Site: brandenburg
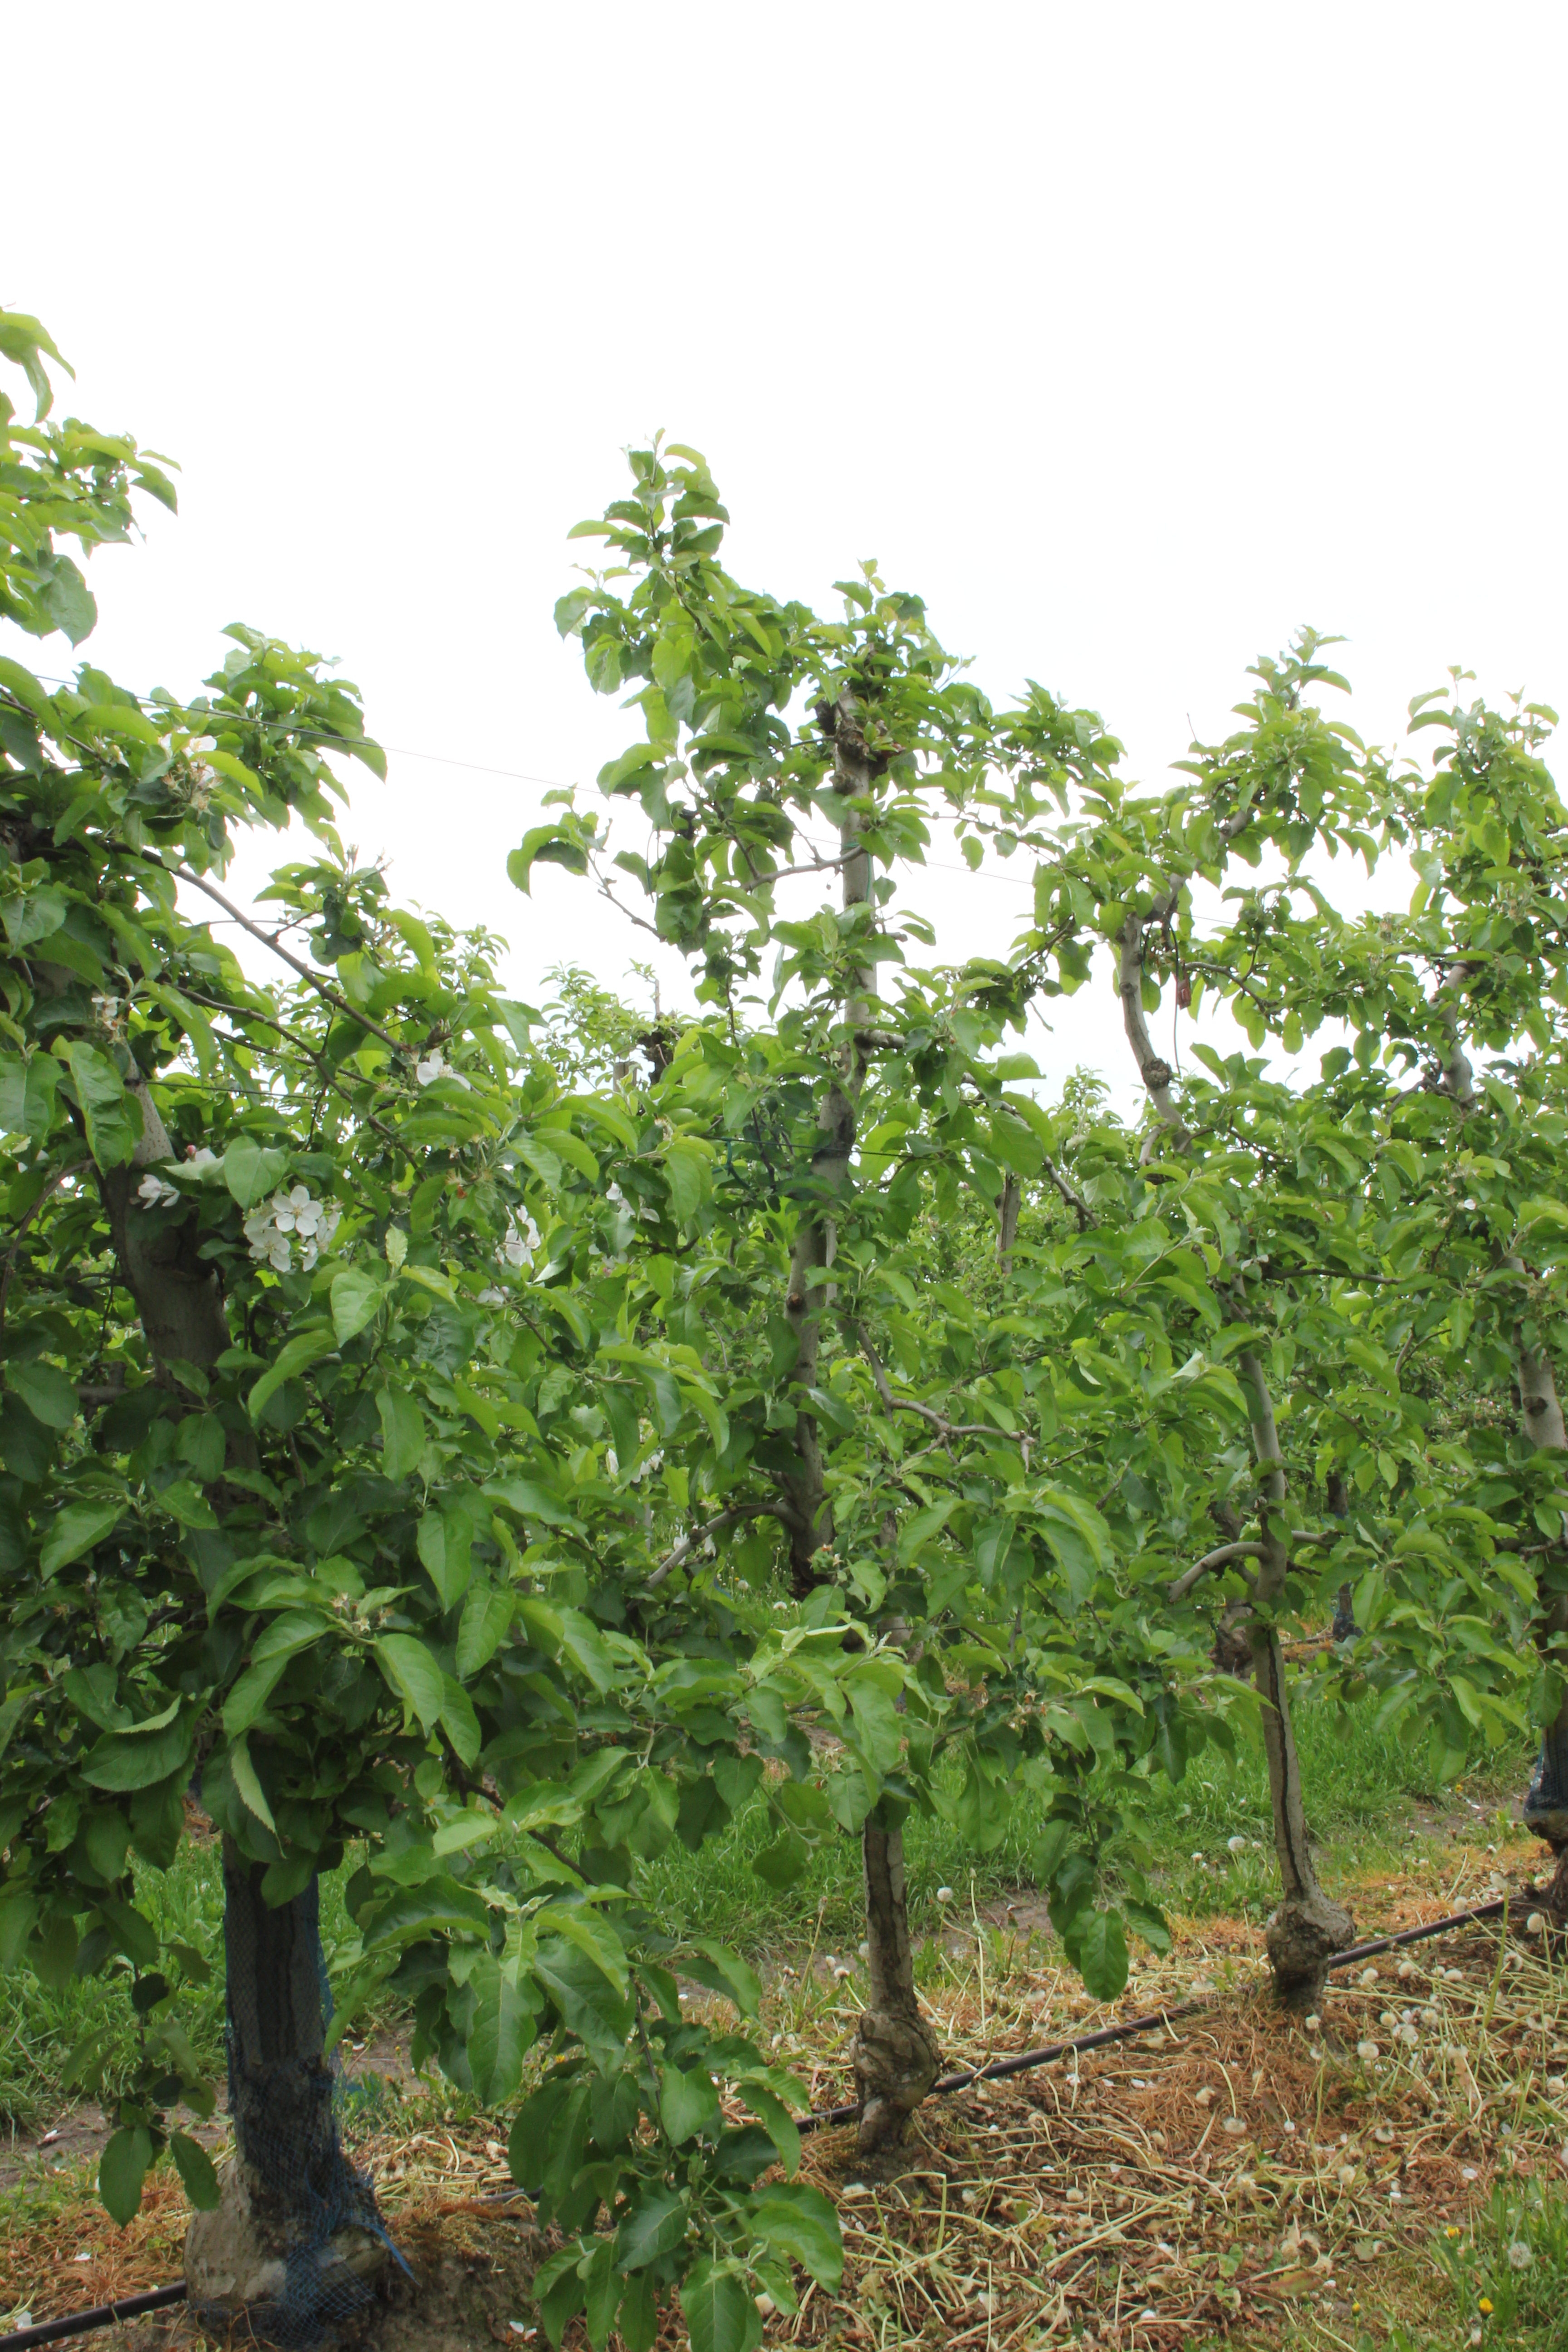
Growth stage (BBCH 67): Flowering